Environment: real
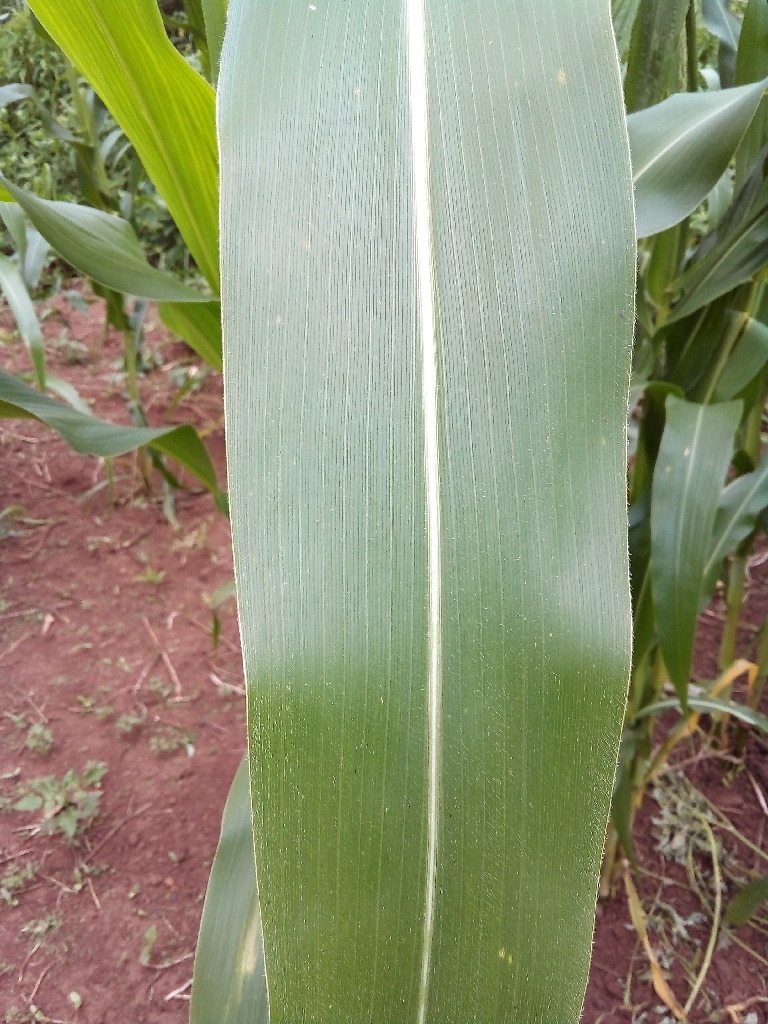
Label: healthy